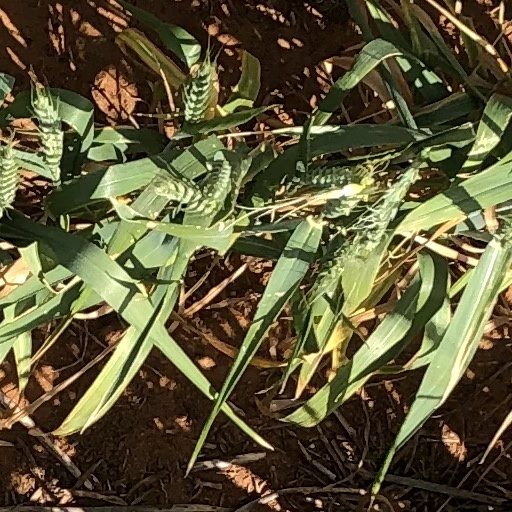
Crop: wheat